Thimphu

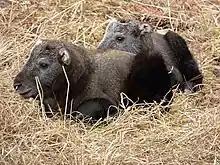
Motithang Takin Preserve.

The Tango Monastery is located to the north of Thimphu near Cheri Mountain. It was founded by Lama Gyalwa Lhanampa in the 13th century and built in its present form by Tenzin Rabgye, the 4th Temporal Ruler in 1688. According to local legend, the location of this monastery is the holy place where Avalokiteshvara revealed himself as "the self-emanated form of the Wrathful Hayagriva". The location had been prophesied in Tibet. In 1616, the Tibetan Shabdrung Ngawang Namgyal meditated in its cave. The self-emanated form of the wrathful Hayagriva is deified in the monastery. It belongs to the Drukpa Kagyu School of Buddhism in Bhutan. The word 'Tango' in Bhutanese language means "horse head". This name conforms to the main deity Hayagriva (local name "Tandin") deified in the monastery.